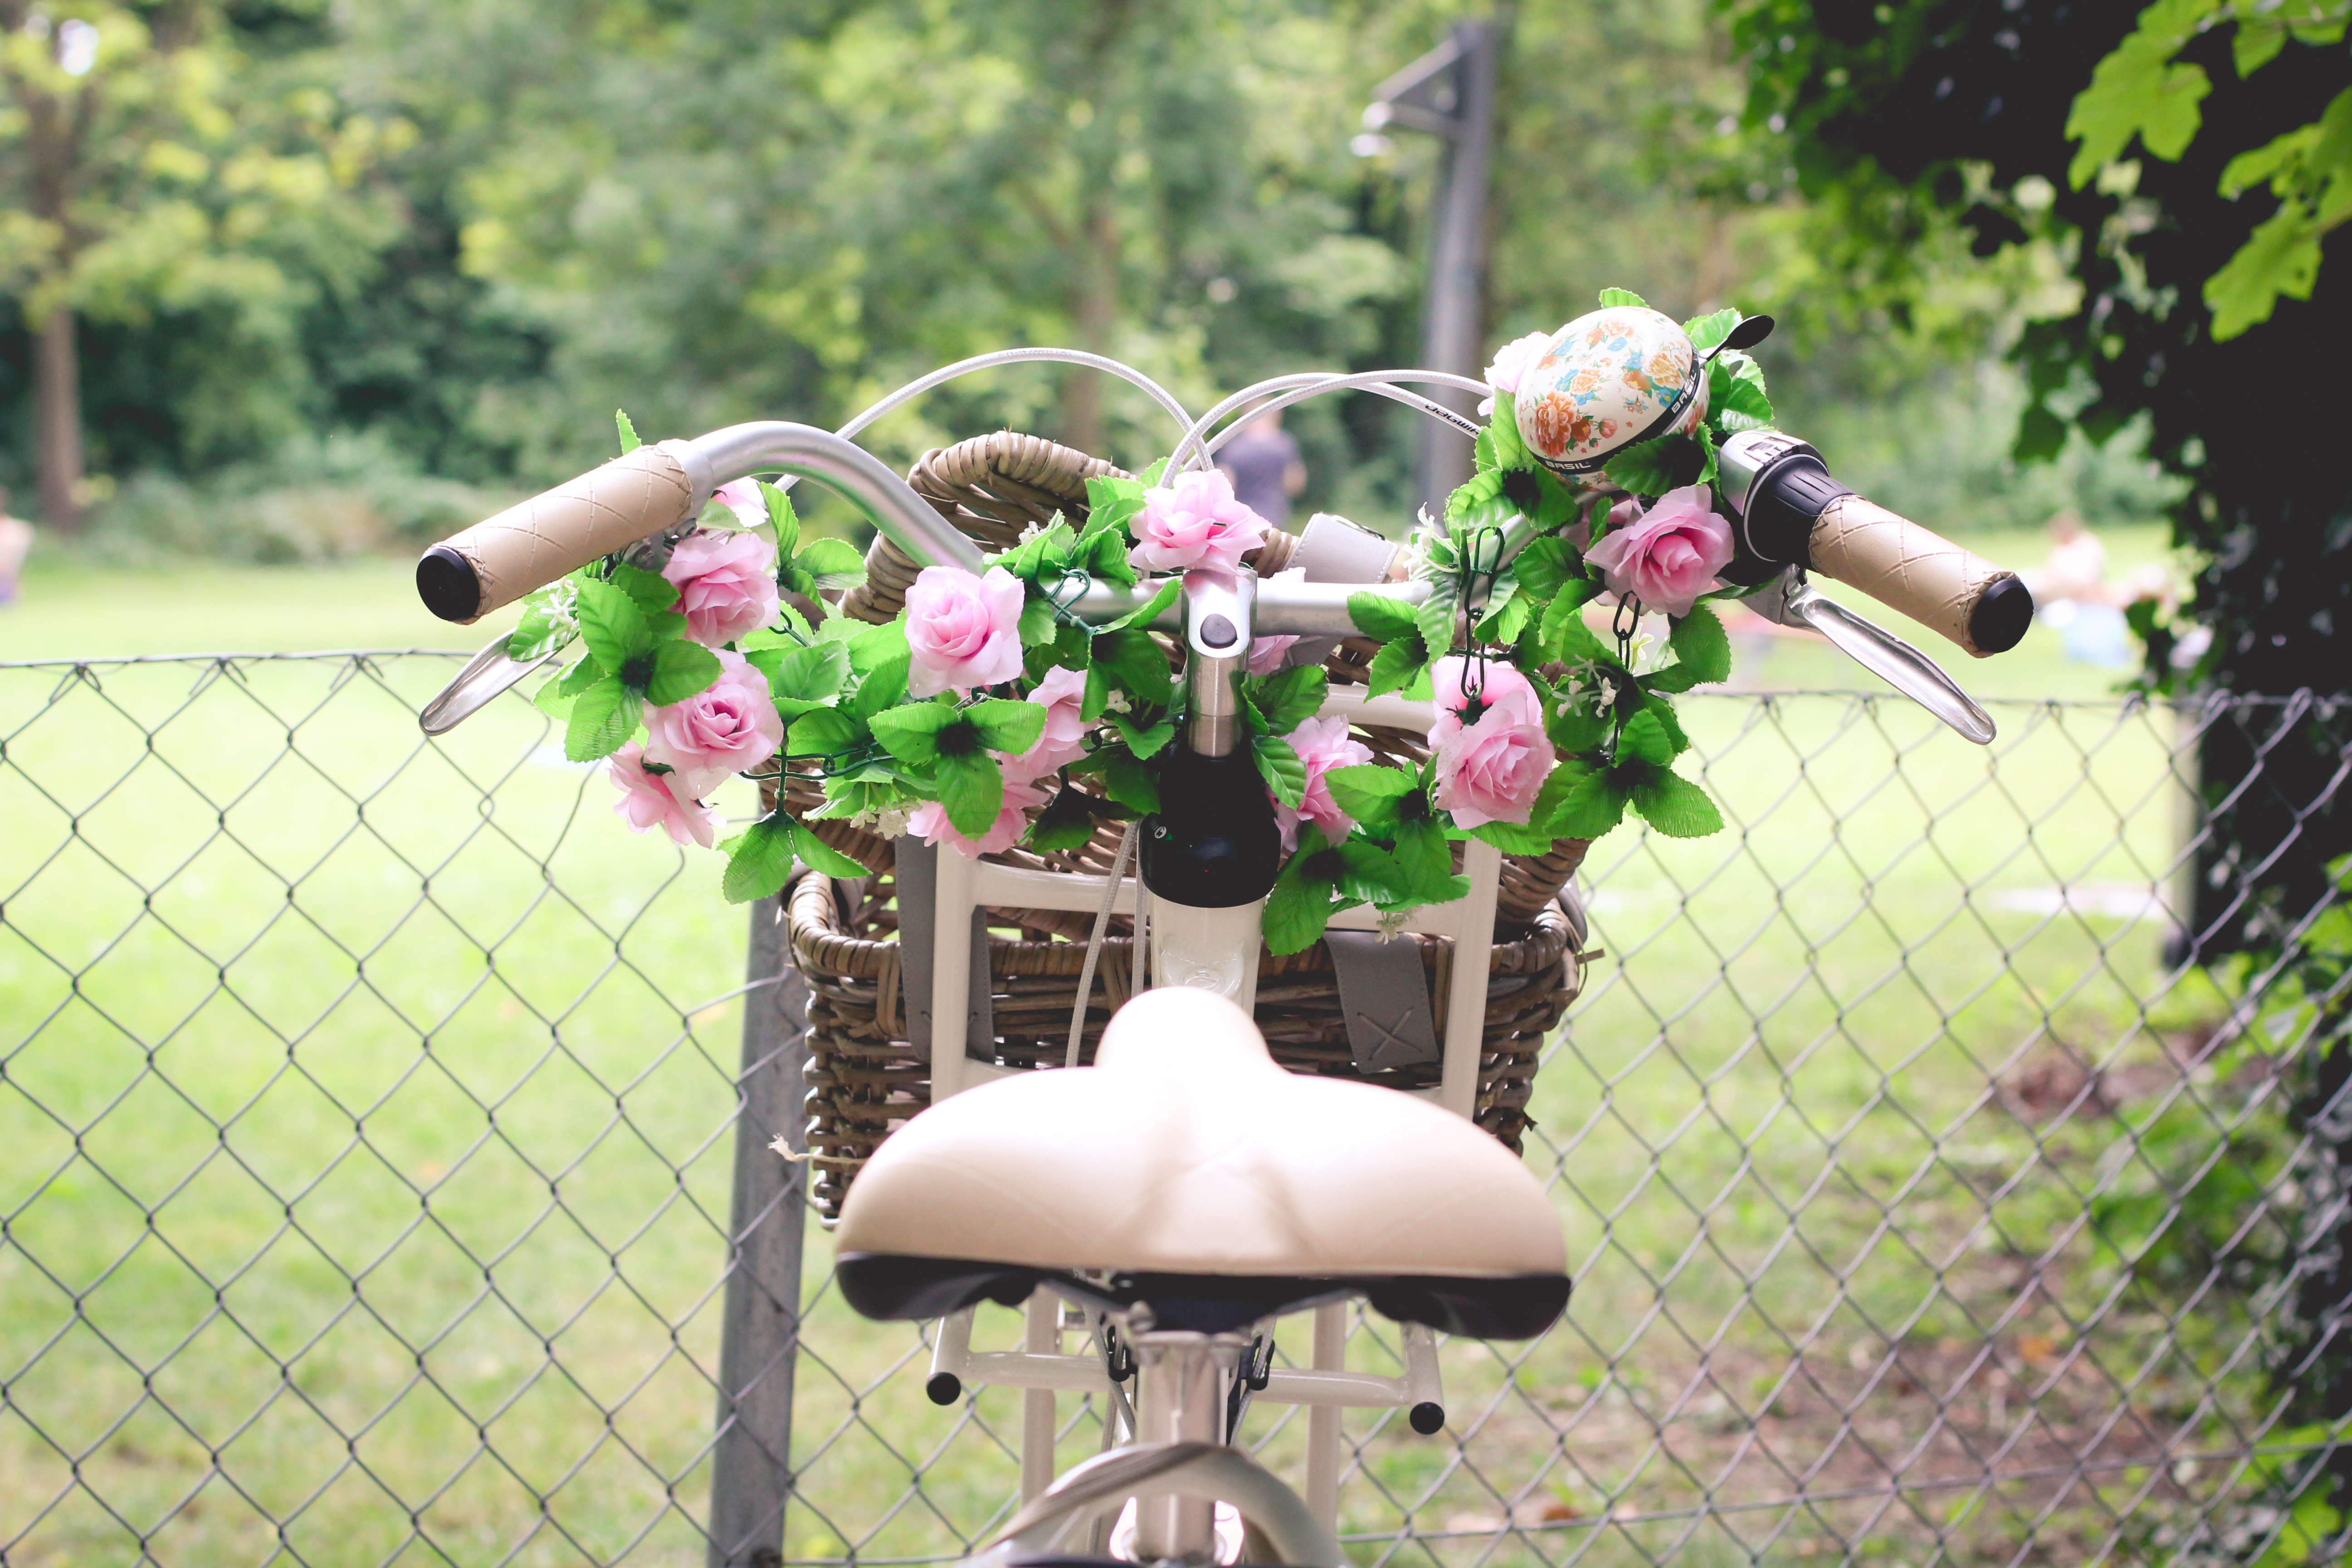
nature, plant, meadow, flower, bike, summer, female, spring, green, holiday, backyard, garden, leisure, wedding, flora, flowers, roses, ceremony, floristry, recovery, flower bouquet, floral design, flower arranging